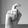
ASL letter: X